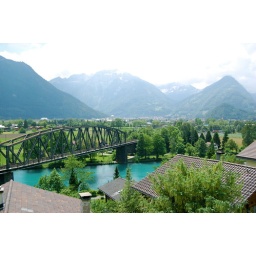
a break from our mountain bike ride in switzerland. we eventually found a sick pond.